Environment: real
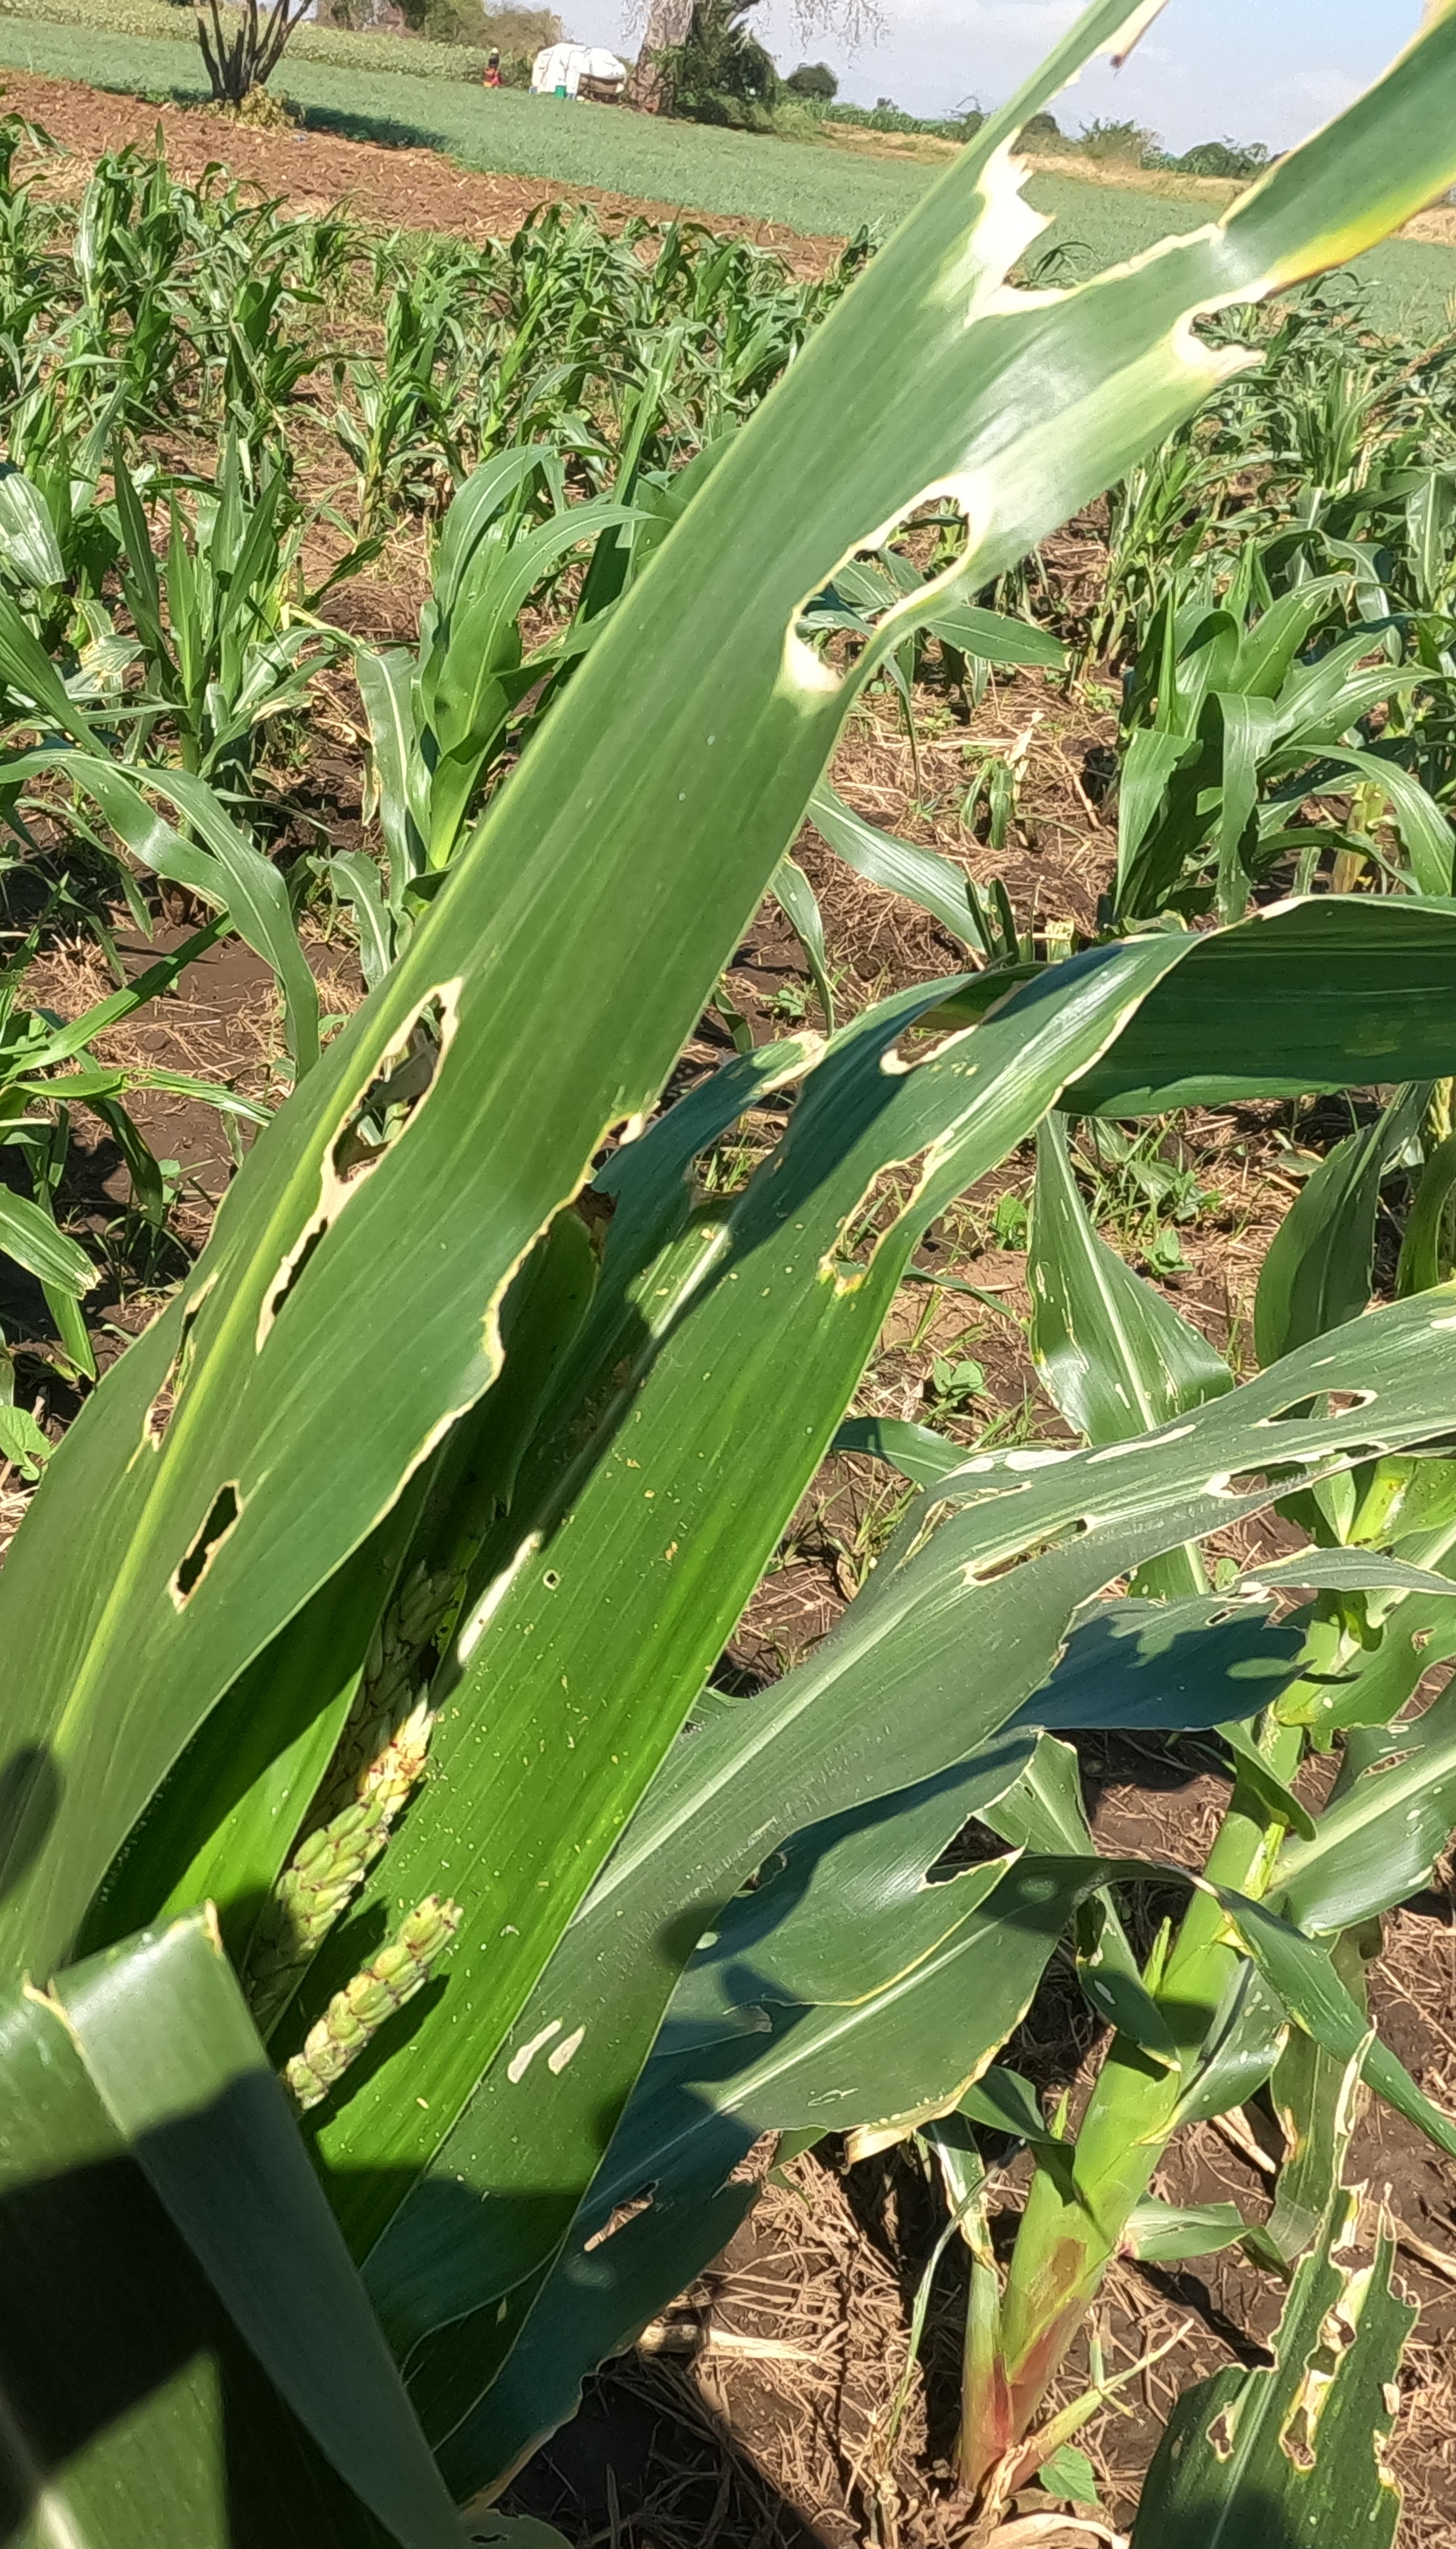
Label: fall_armyworm